Johann Conrad Klemm

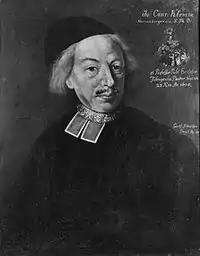
Portrait of Klemm by Johann Gottfried Schreiber, 1714

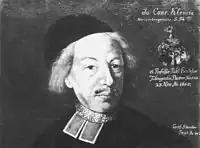
Detail of the portrait above

Johann Conrad Klemm was born in Herrenberg, Württemberg, on 23 November 1655. He studied at Tübingen, became a deacon in Metzingen in 1683 and a clergyman in Stuttgart in 1688, in 1700 a professor at Tübingen and in 1711 a full professor of theology there. He died in Tübingen on 18 February 1717.